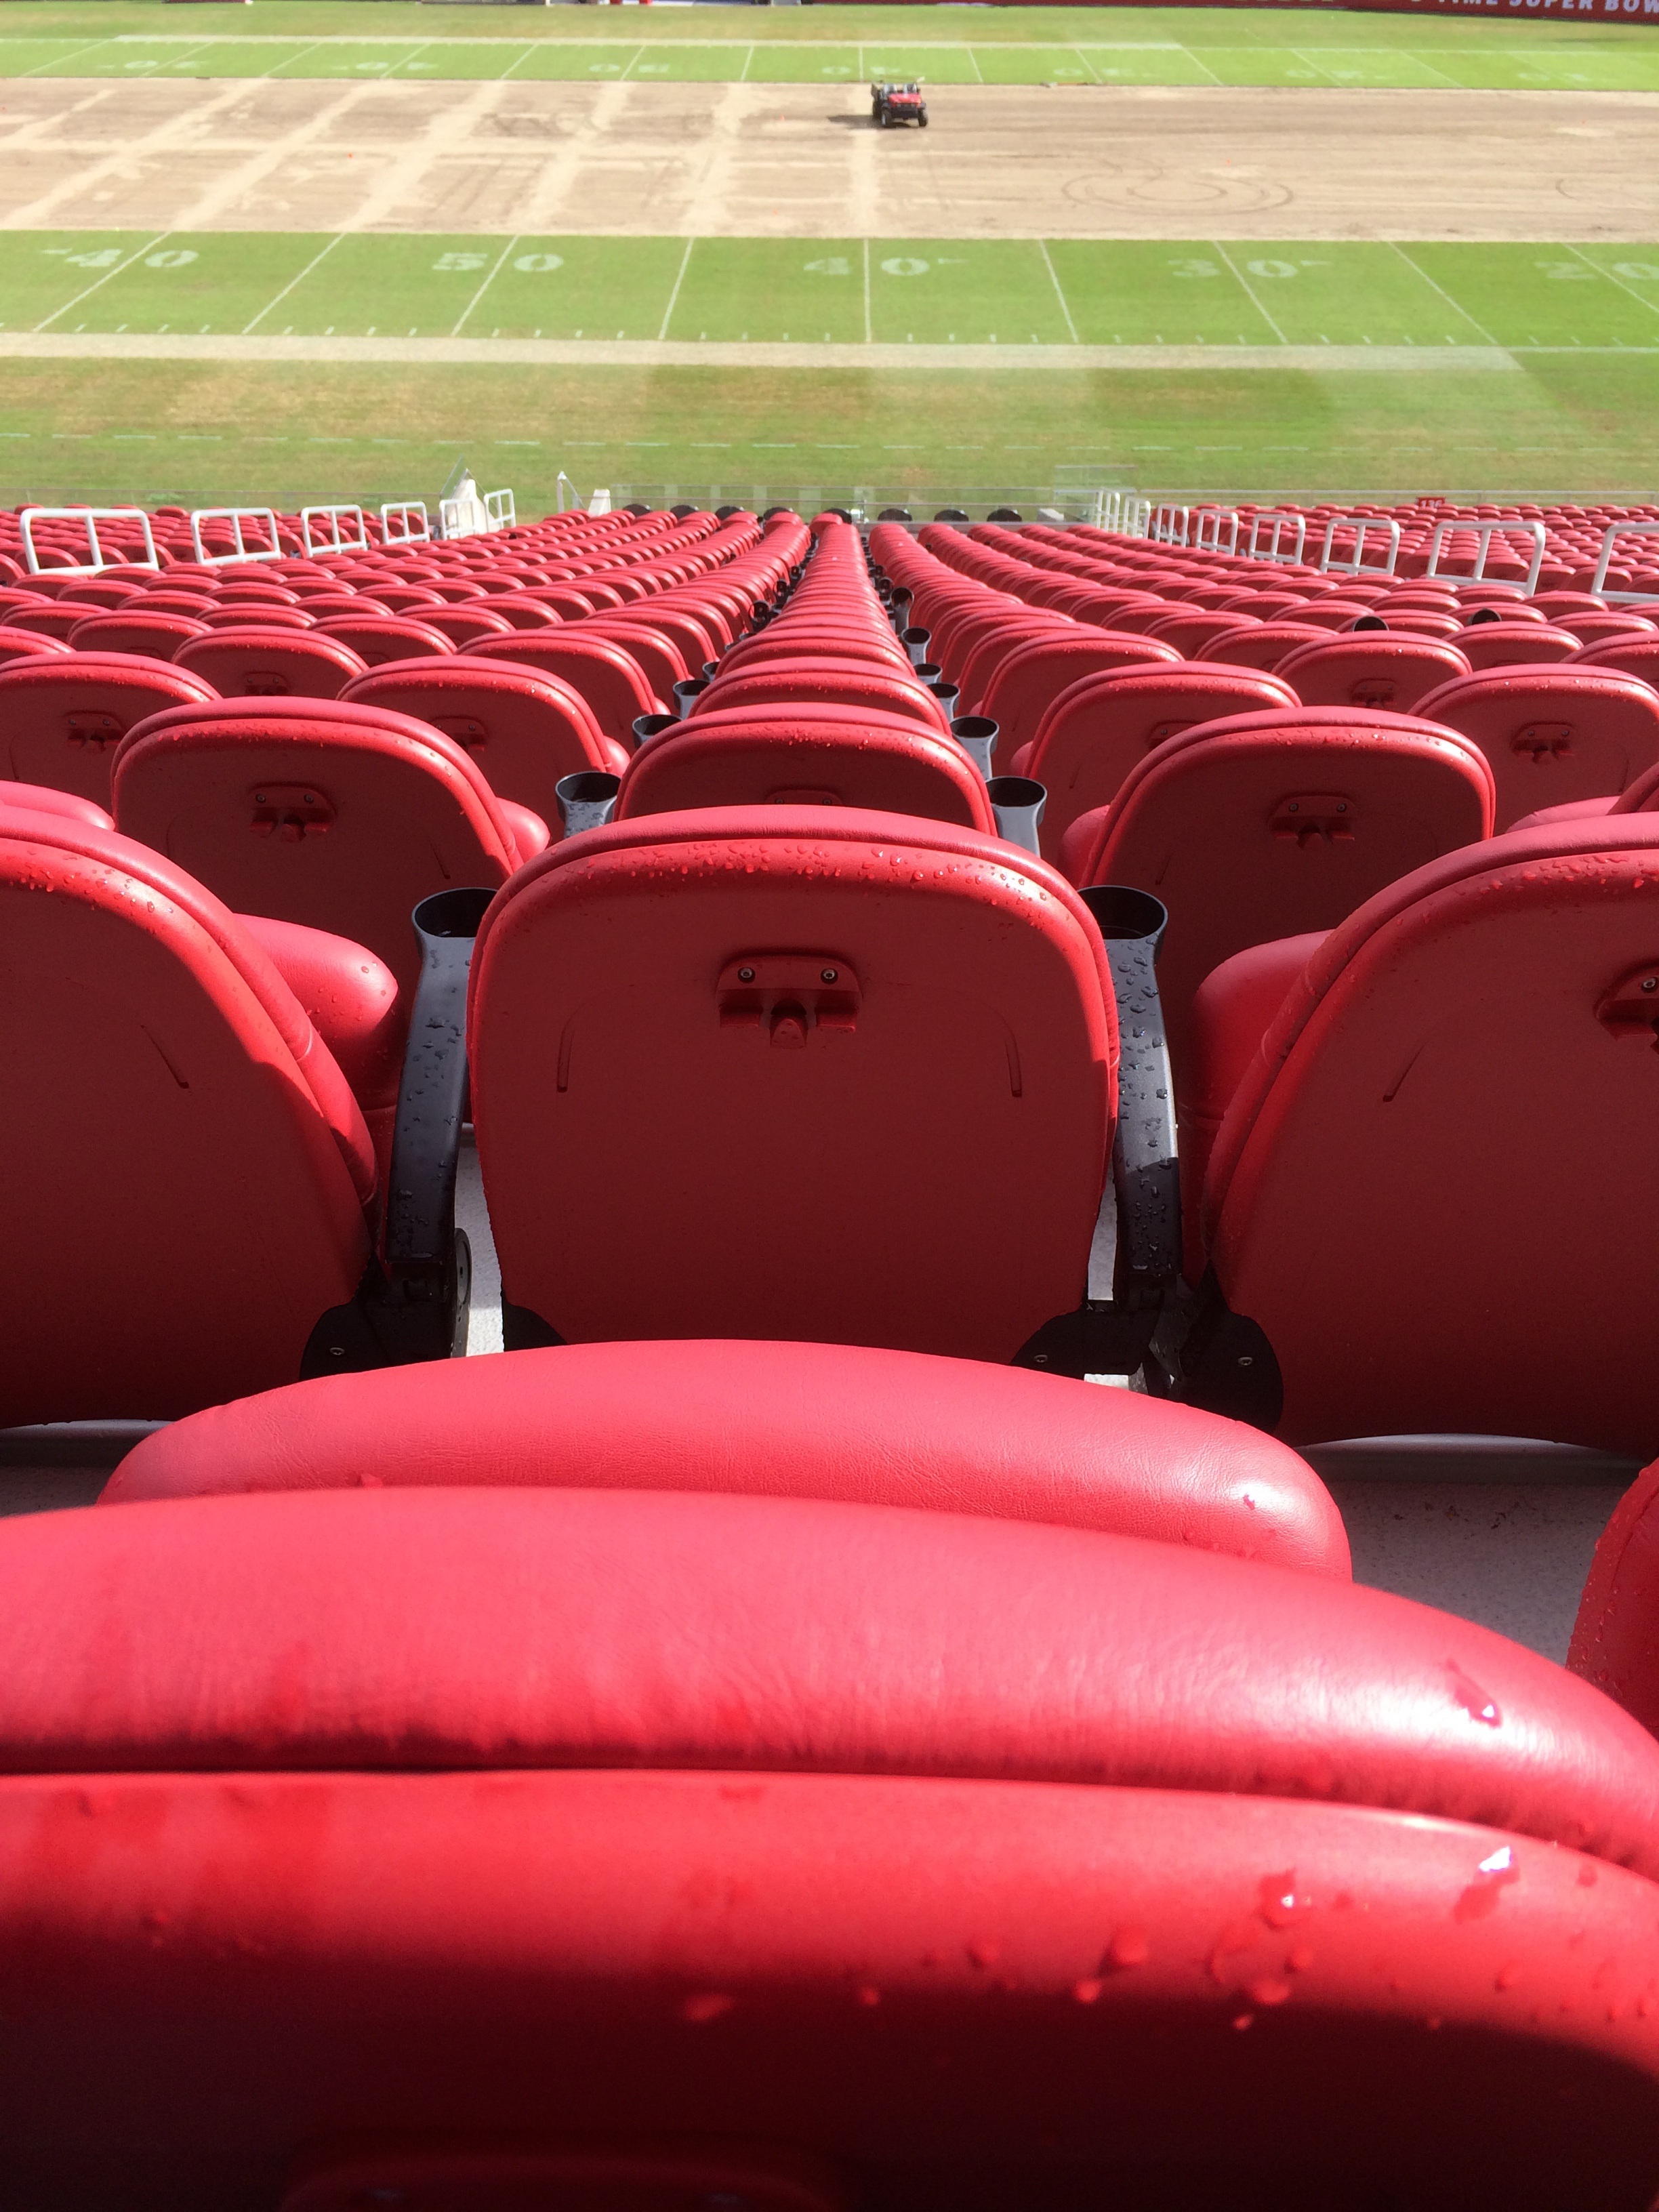
structure, row, red, color, empty, football, stadium, baseball field, ball, race track, stadium seats, sport venue